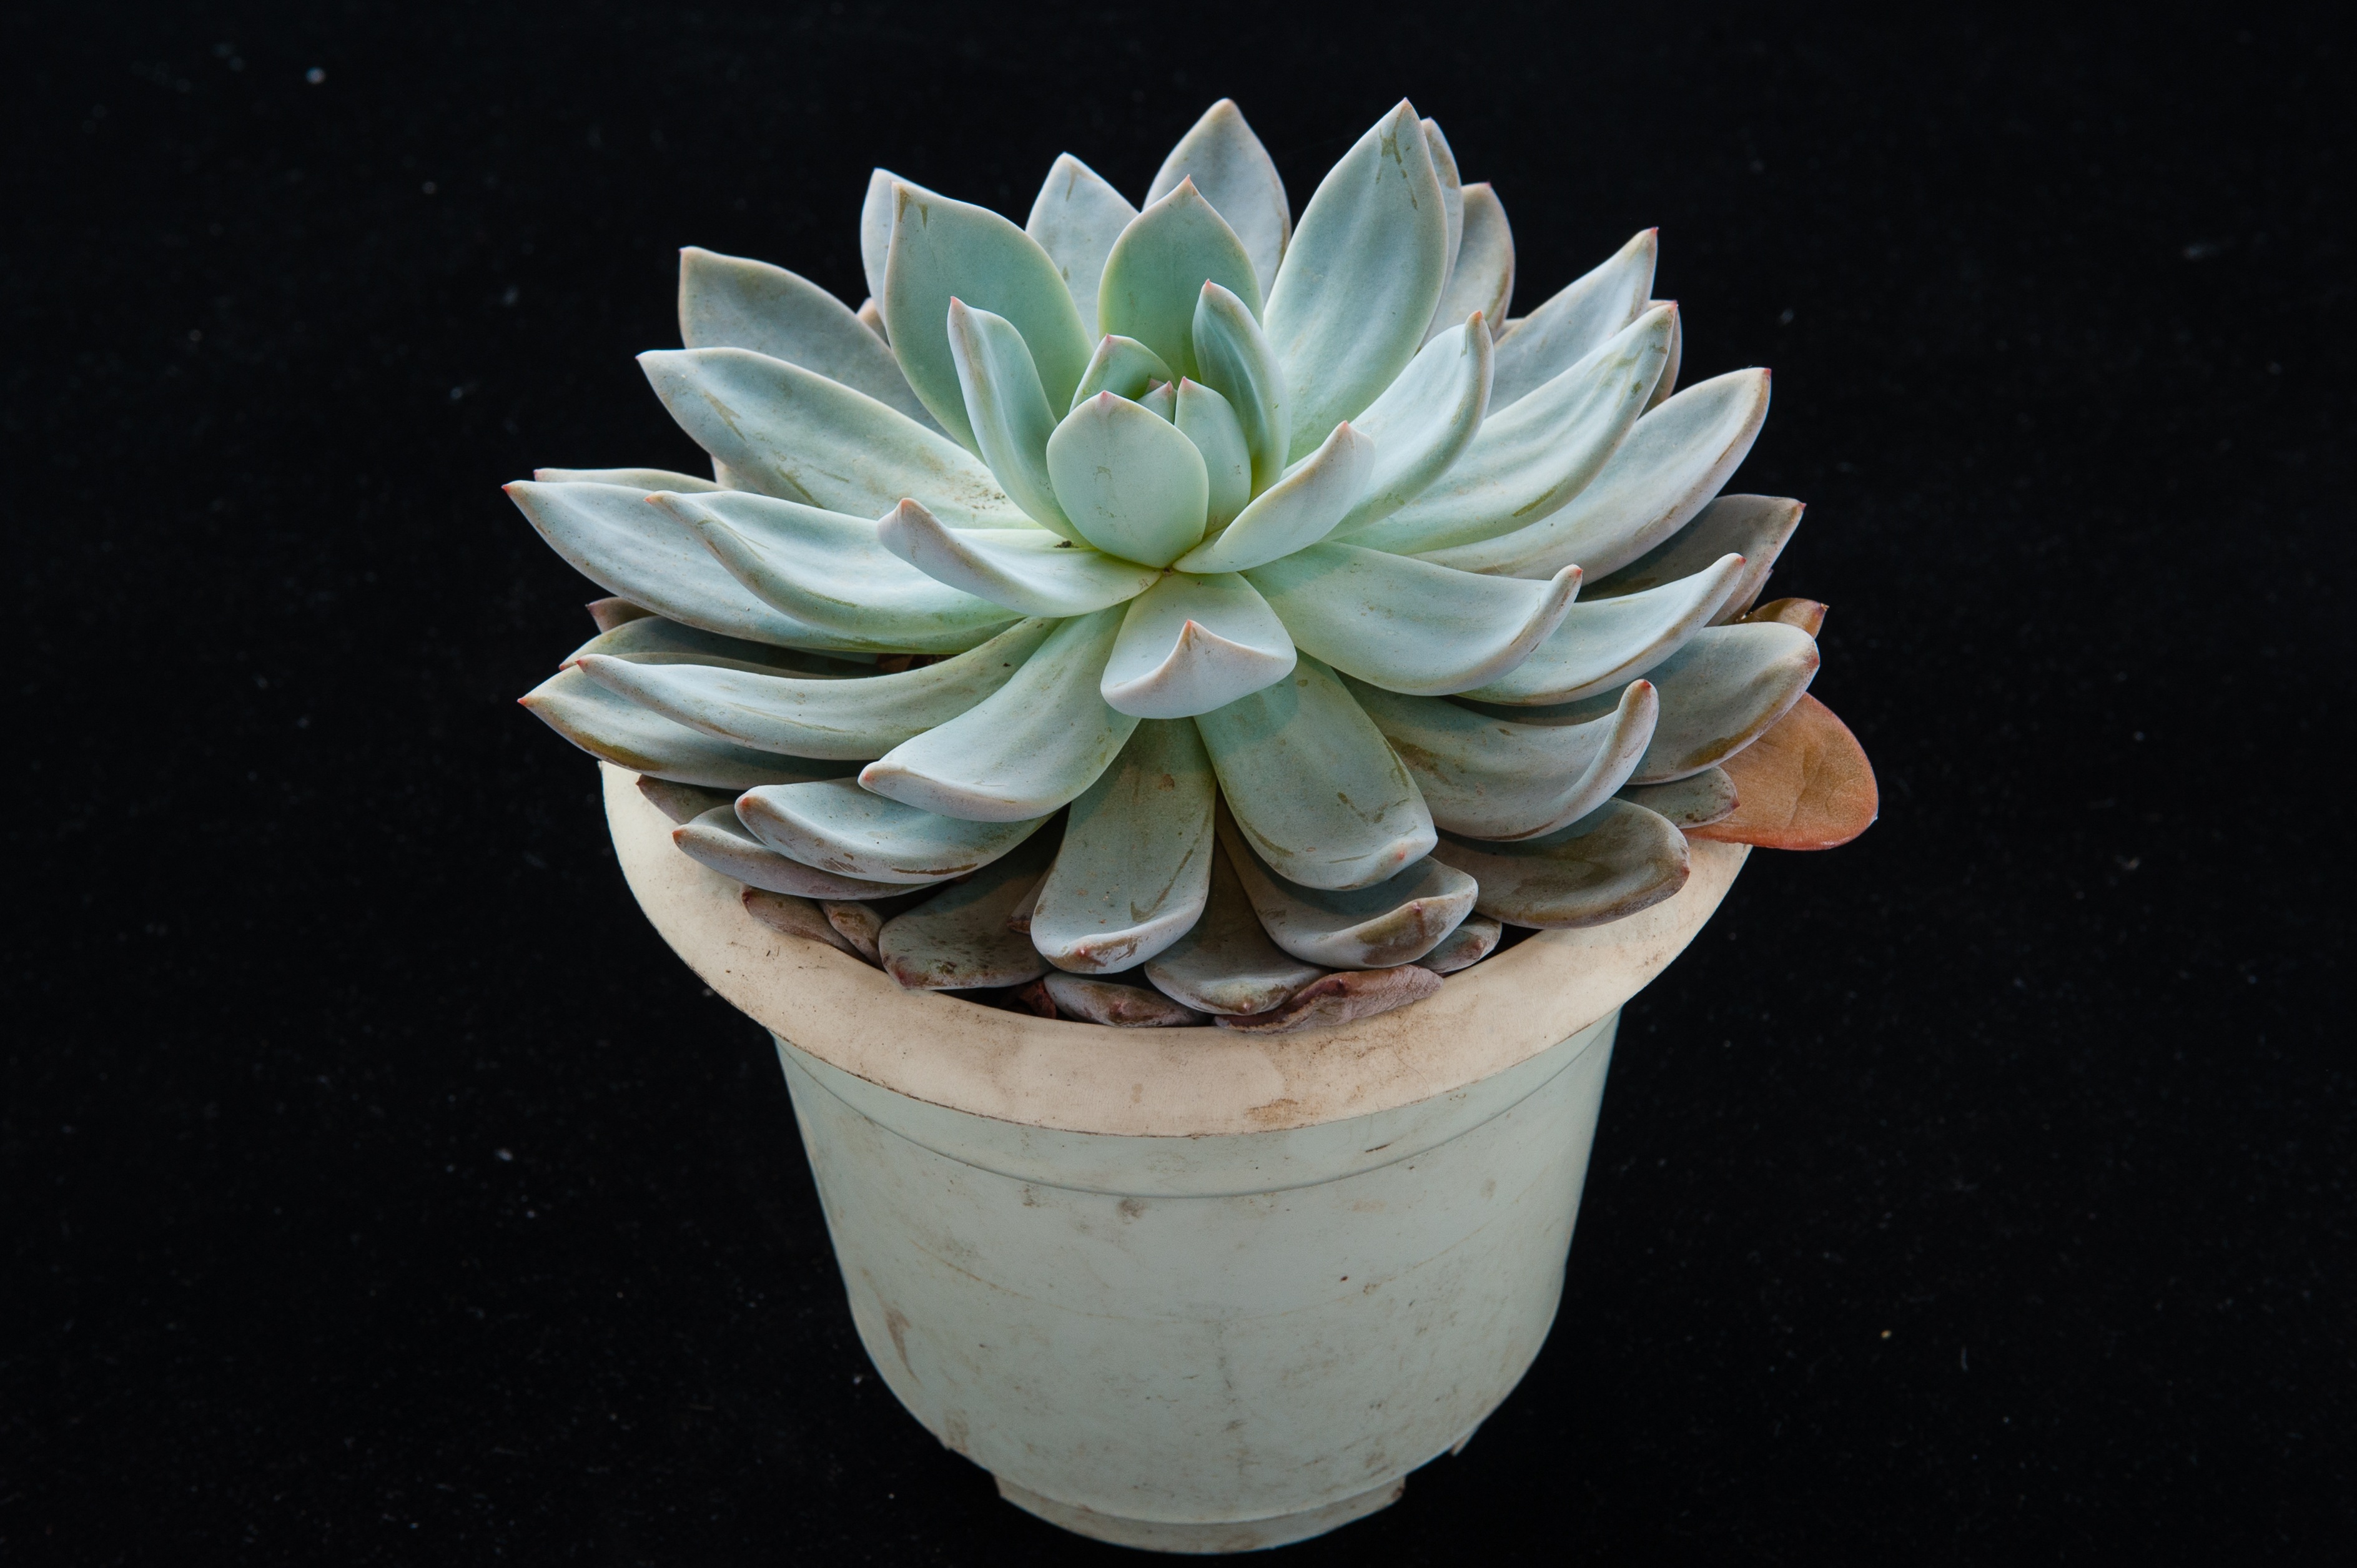
cactus, plant, flower, petal, botany, flora, gardening, flowerpot, potted plants, flowering plant, the fleshy, land plant, hedgehog cactus